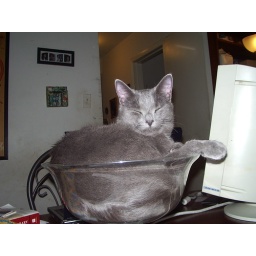
Cat in a fruit bowl